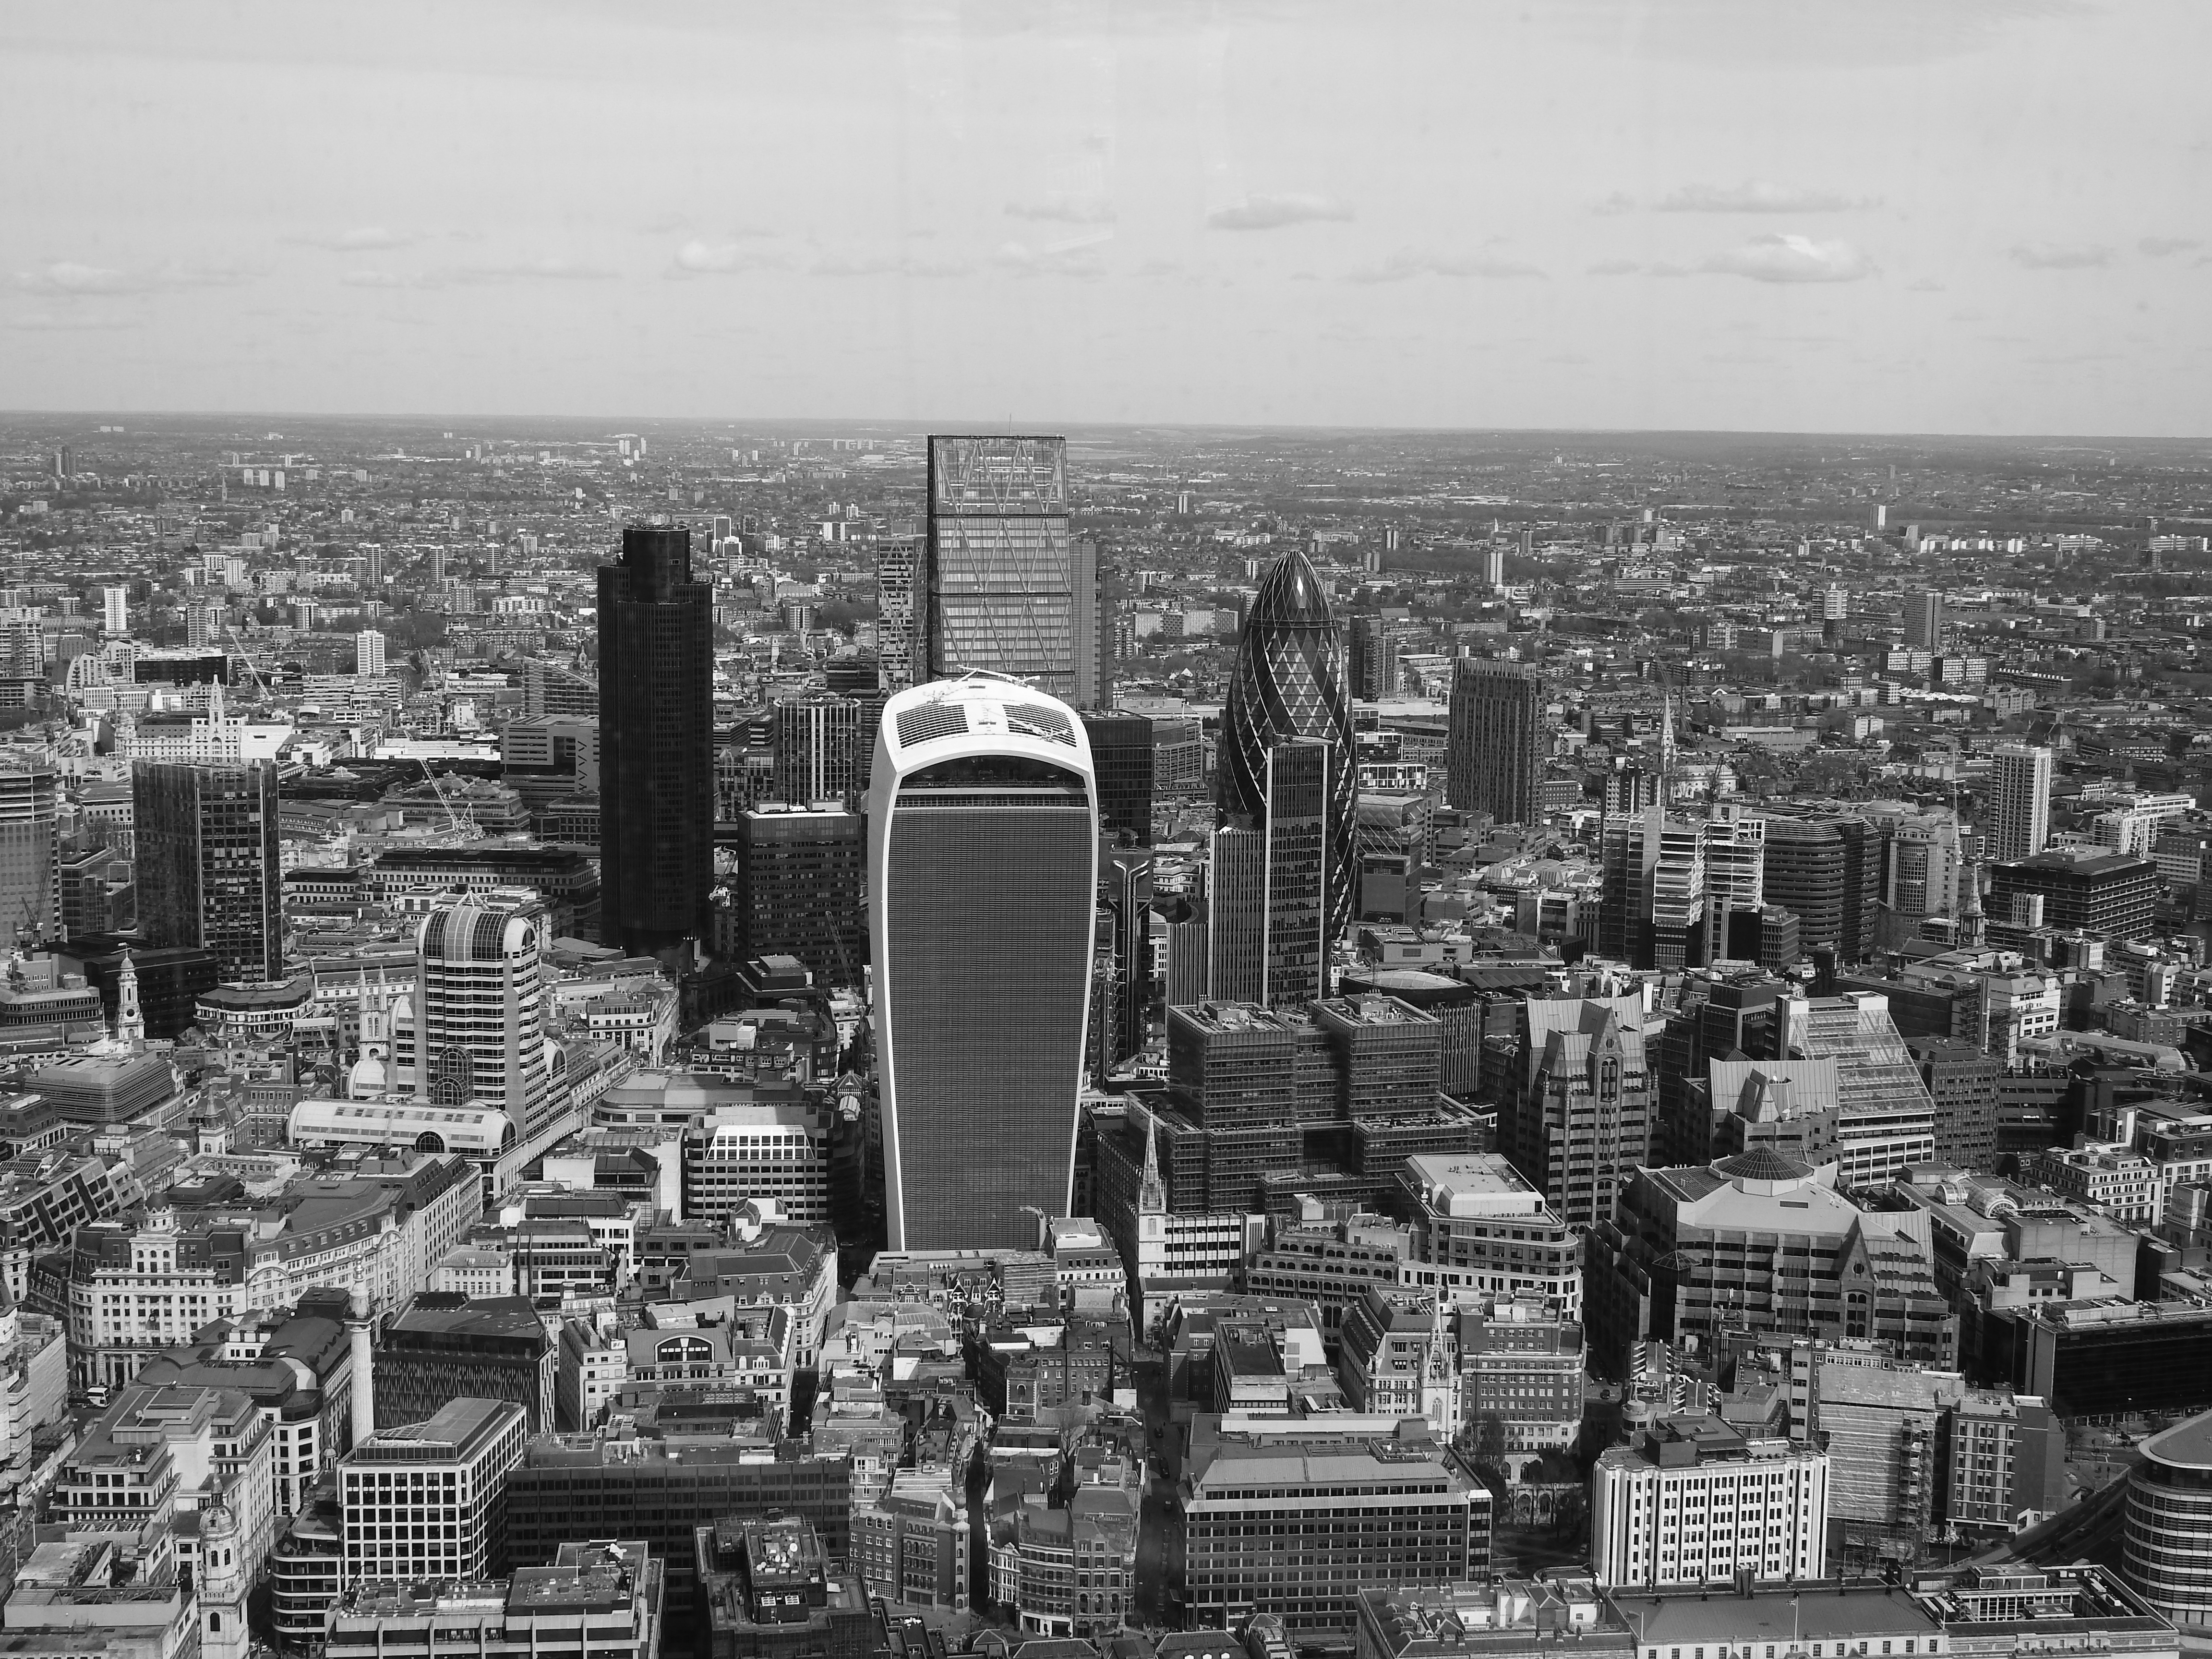
horizon, black and white, skyline, photography, city, skyscraper, cityscape, downtown, suburb, landmark, monochrome, tower block, england, capital, london, buildings, metropolis, great britain, united kingdom, aerial photography, urban area, monochrome photography, residential area, geographical feature, atmospheric phenomenon, human settlement, metropolitan area